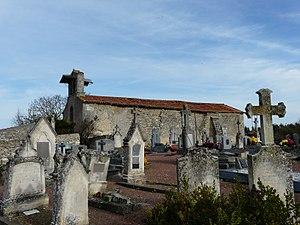
L'église Saint-Martin de Bournezeau, Amberre, Vienne, France
Amberre est une commune du Centre-Ouest de la France, située dans le département de la Vienne en région Nouvelle-Aquitaine. Ses habitants sont appelés les Amberrois.